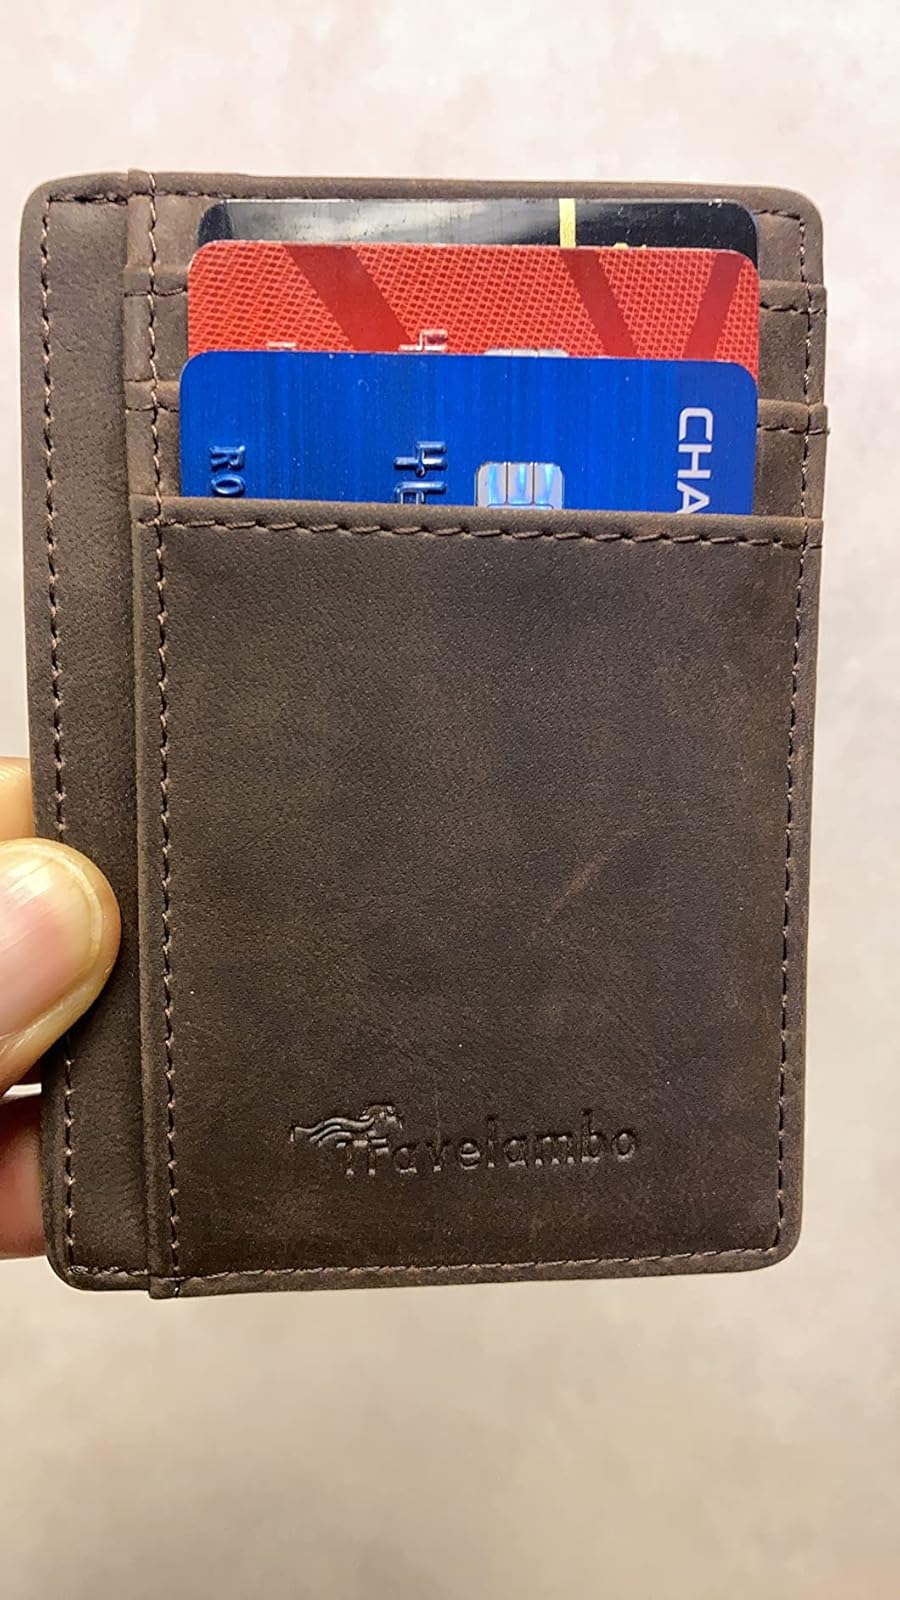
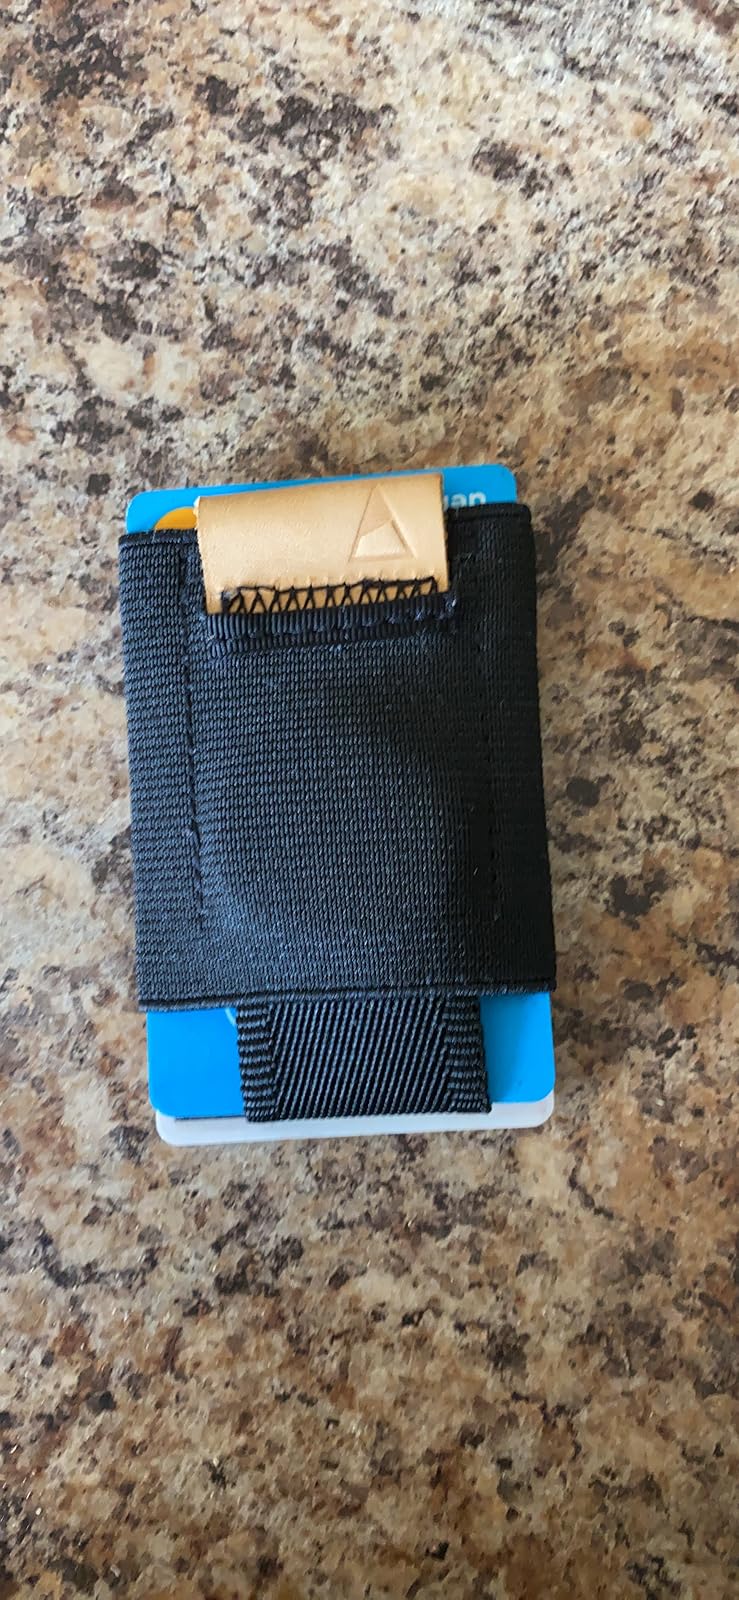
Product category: accessories_wallet
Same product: no